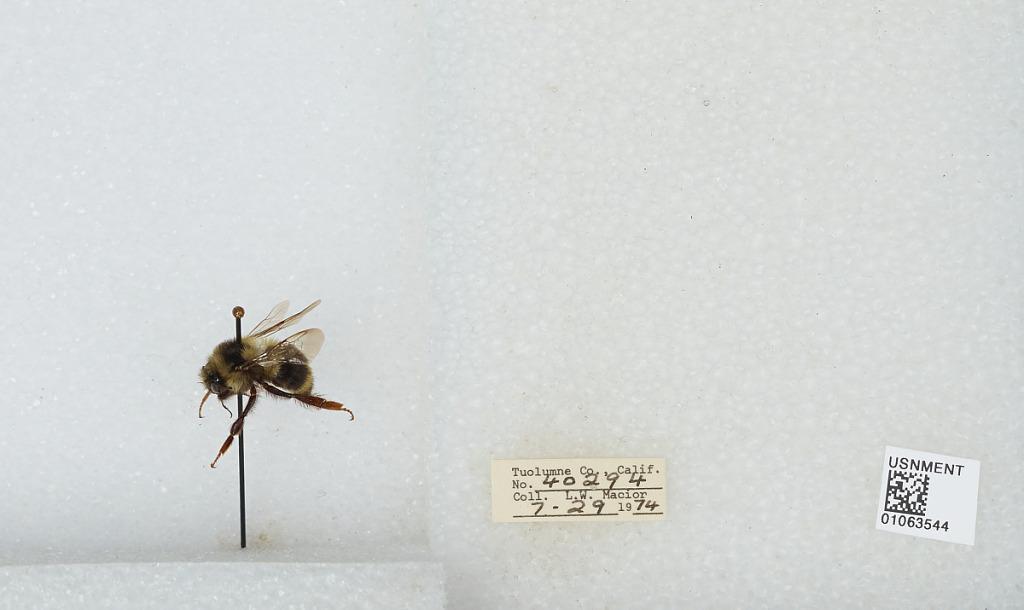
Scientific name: Bombus bifarius nearcticus
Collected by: L. Macior
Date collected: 1974-7-29
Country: United States
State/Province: California
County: Tuolumne
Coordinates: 38.02, -119.93